Cobblebank railway station

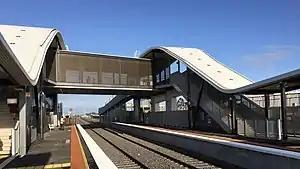
Westbound view from Platform 2, December 2019

Cobblebank railway station is a regional railway station on the Ararat line. It serves the western suburb of Cobblebank, in Melbourne, Victoria, Australia. Cobblebank station is a ground level premium station, featuring two side platforms. It opened on 1 December 2019.